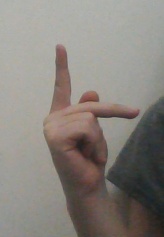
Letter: dha